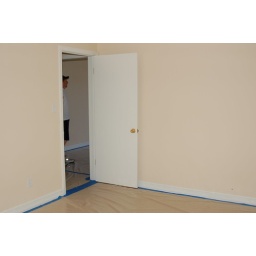
bedroom door w/ Tim in living room